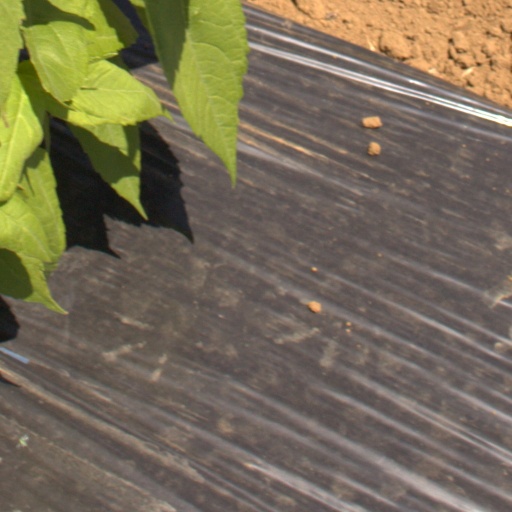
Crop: Jerusalem artichoke